Cadmium sulfide

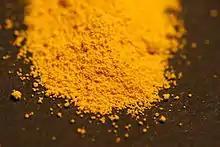
Yellow cadmium sulfide- pigment

CdS is used as pigment in plastics, showing good thermal stability, light and weather fastness, chemical resistance and high opacity. As a pigment, CdS is known as cadmium yellow (CI pigment yellow 37). About 2000 tons are produced annually as of 1982, representing about 25% of the cadmium processed commercially.